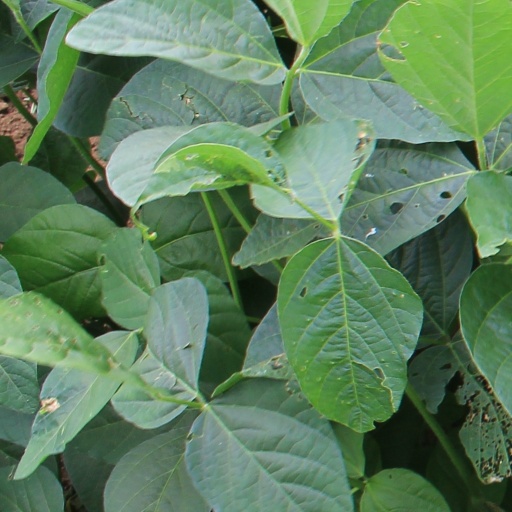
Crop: soybean